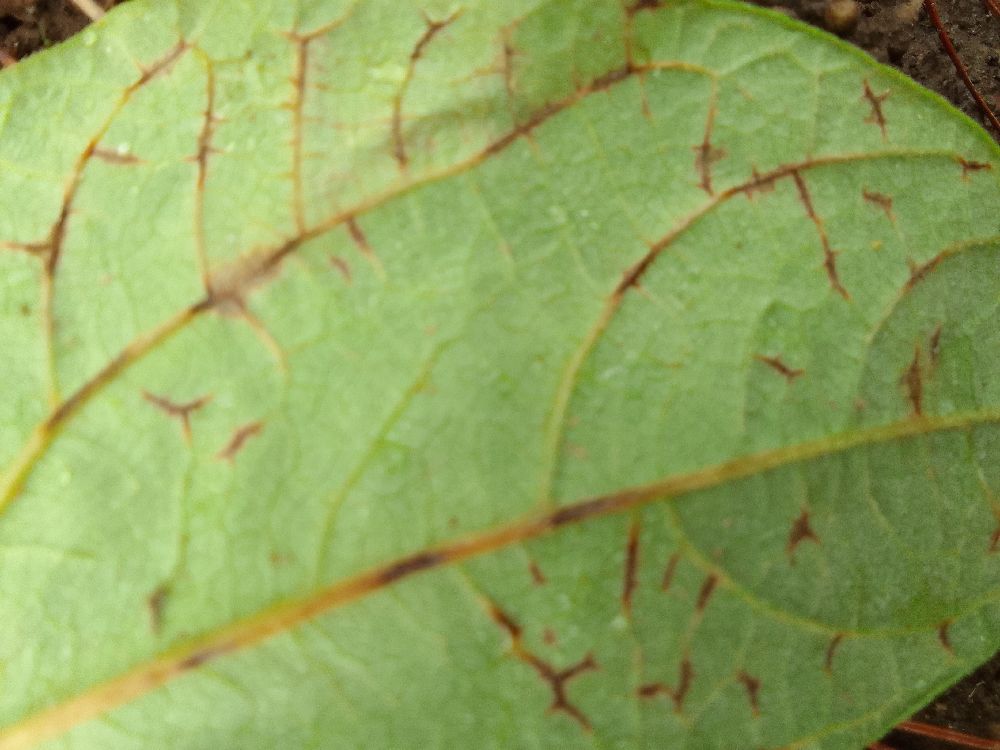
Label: anthracnose